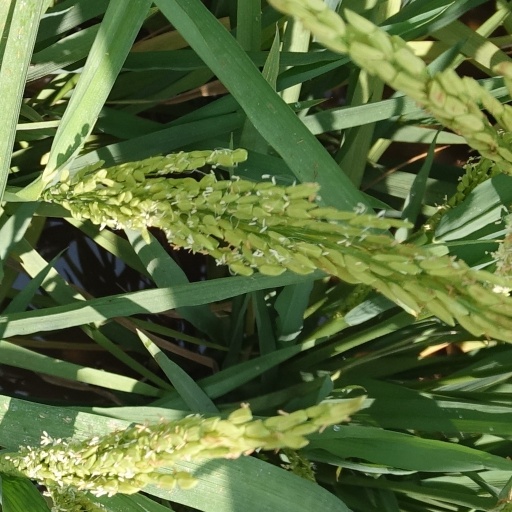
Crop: rice